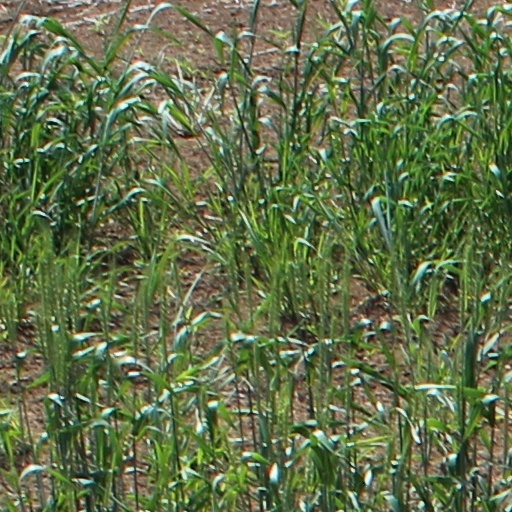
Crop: wheat